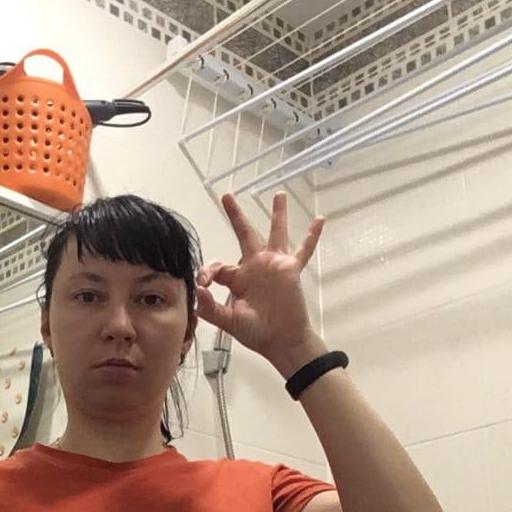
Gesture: ok